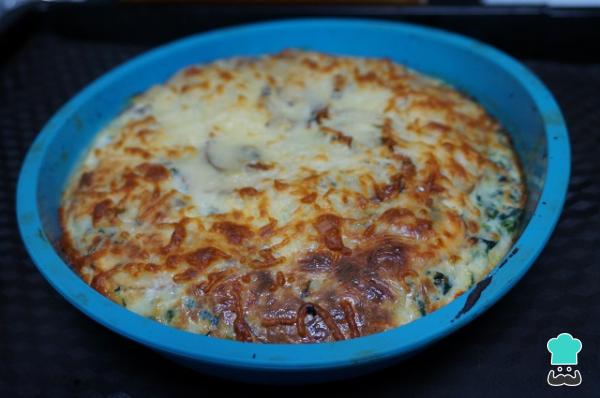
Horneamos la tarta de espinacas y queso a 180 ºC, poniendo la bandeja en medio del horno con calor arriba y abajo. En función del tipo de horno, tardará unos 20-30 minutos en hacerse.